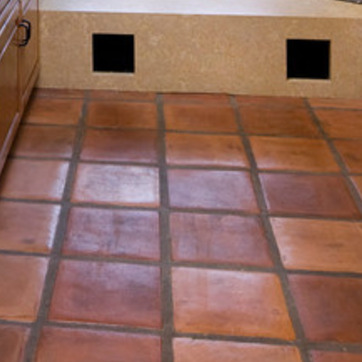
Material: tile